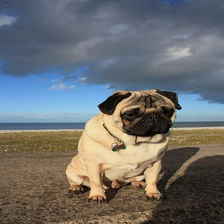
Species: dog
Breed: pug